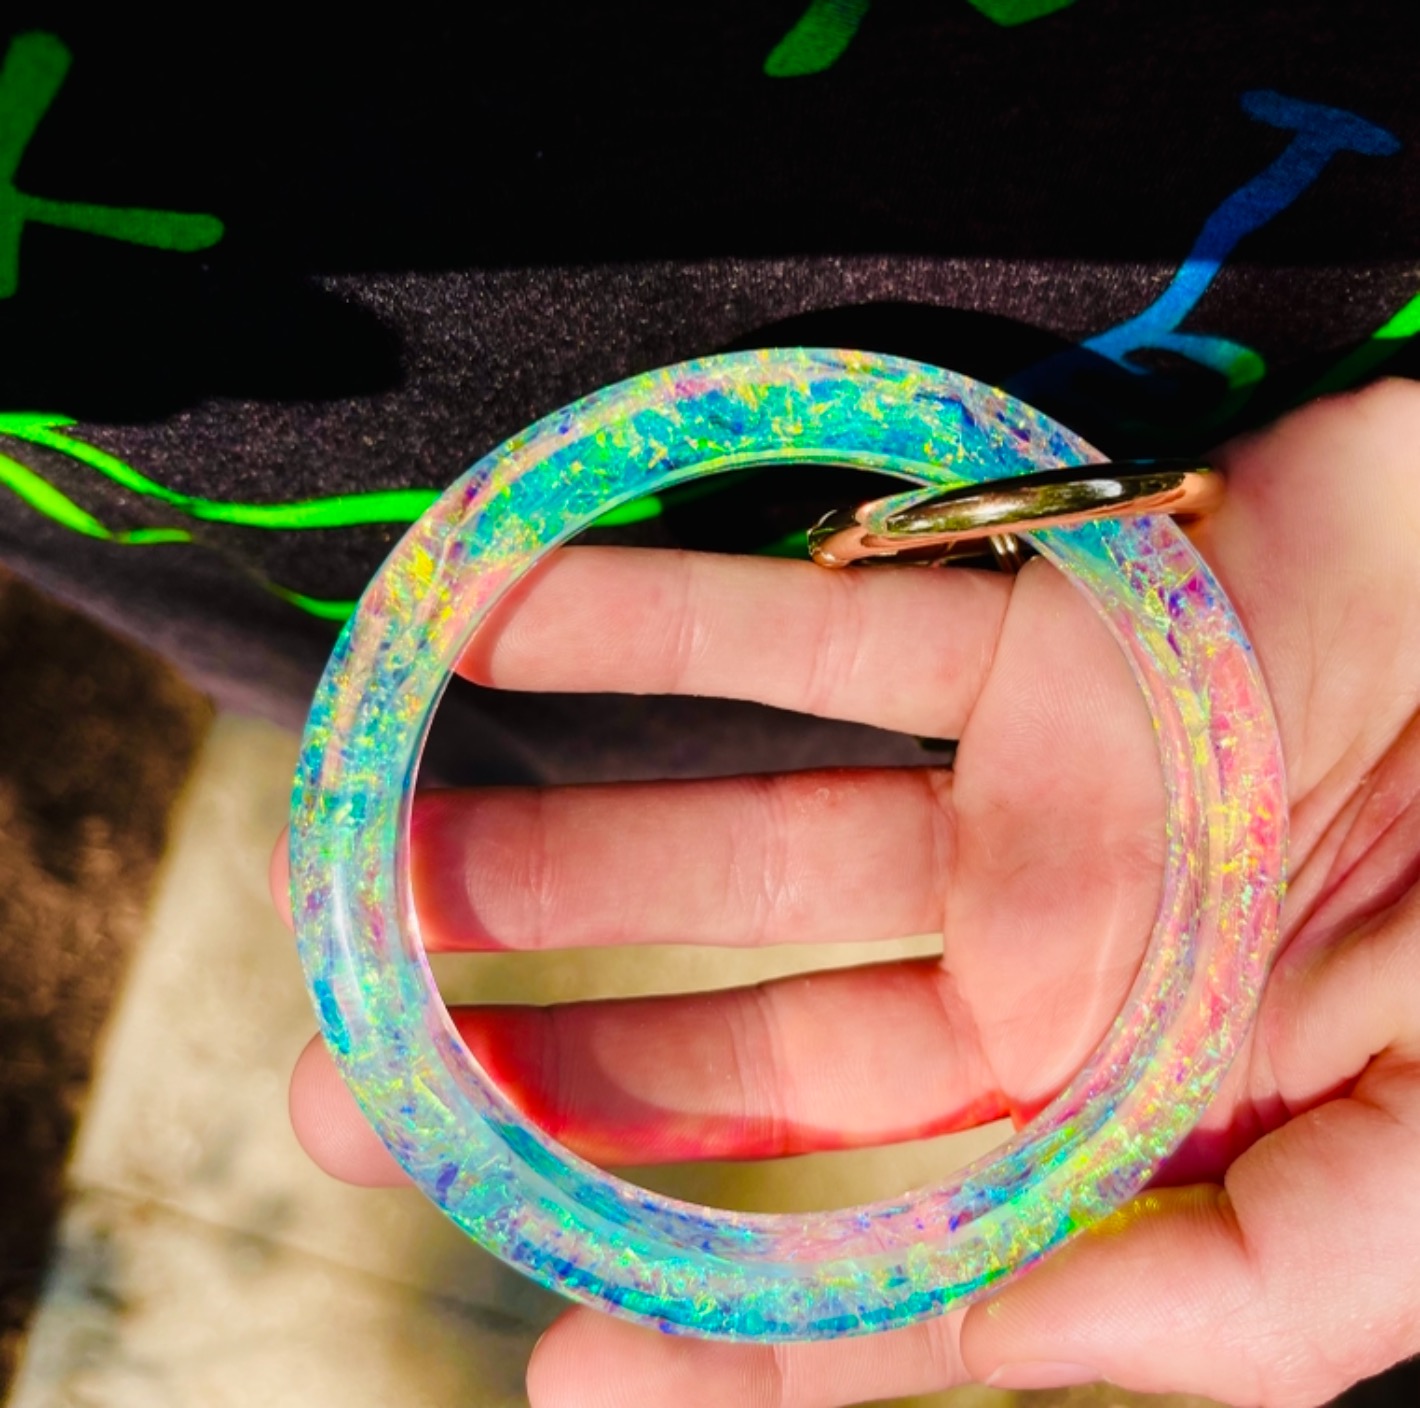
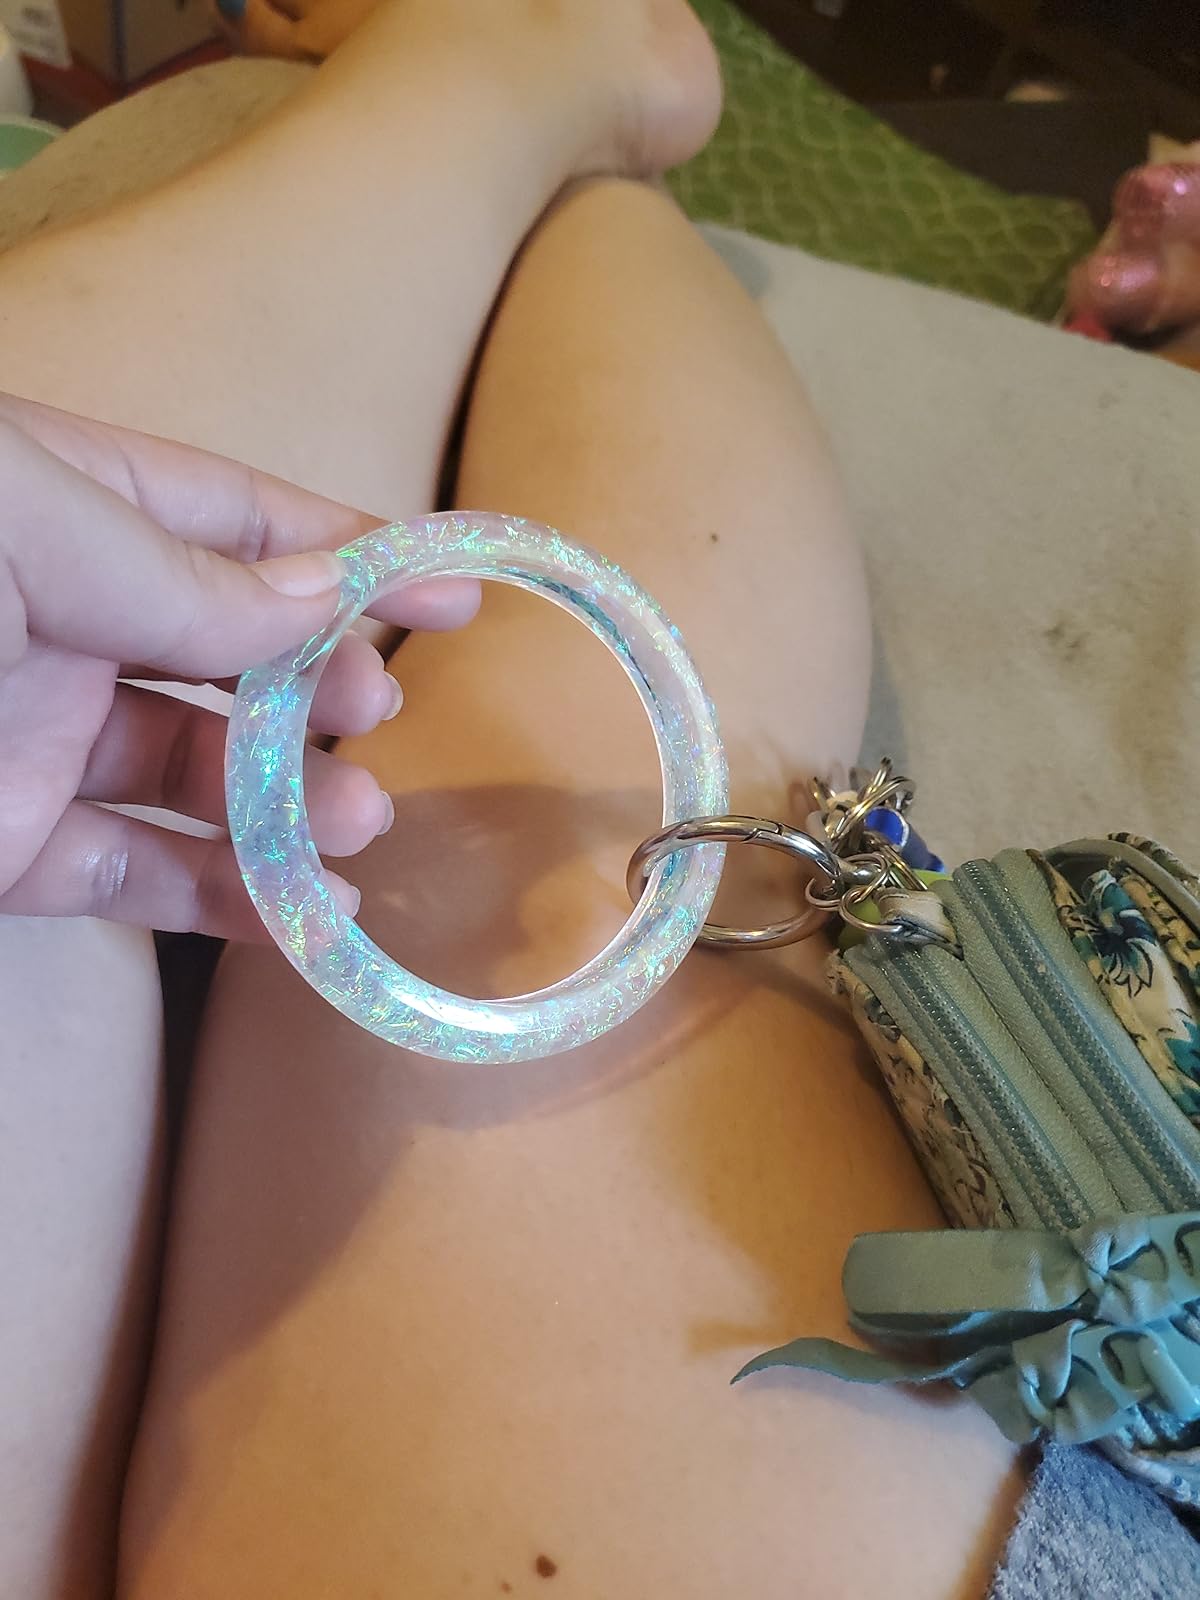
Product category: accessories_keychain
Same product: yes